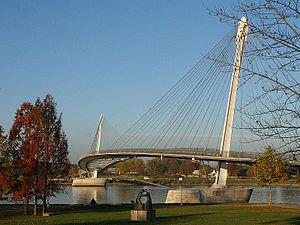
La passerelle du jardin des Deux-Rives vue du côté allemand